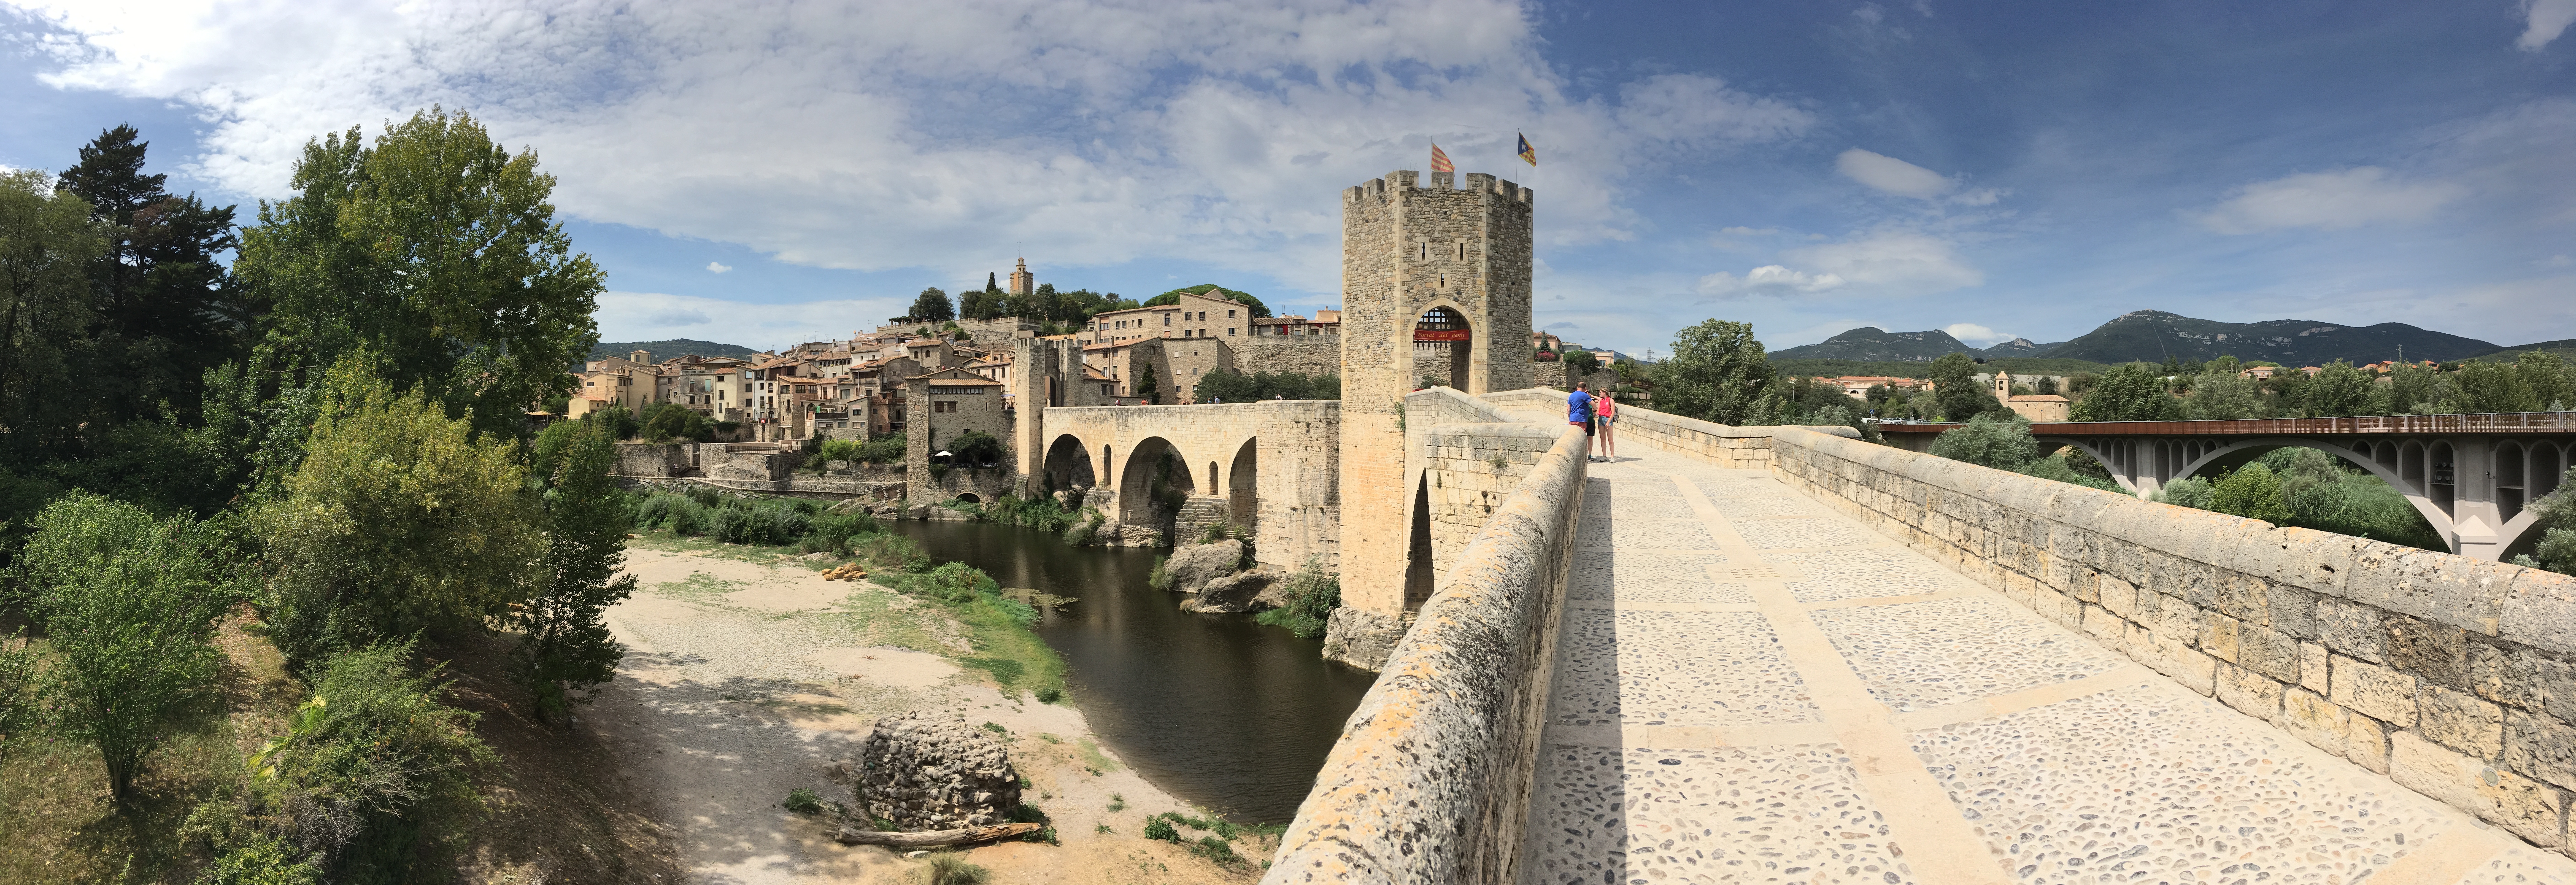
medieval, bridge, Besalu, catalonia, spain, river, cloud, sky, water, building, architecture, bank, landscape, aqueduct, landmark, waterway, travel, city, ancient history, arch, plant, arch bridge, history, medieval architecture, historic site, nonbuilding structure, reservoir, tree, tourism, ruins, devil's bridge, ancient rome, moat, castle, ancient roman architecture, village, reflection, unesco world heritage site, canal, fortification, middle ages, vacation, rock, viaduct